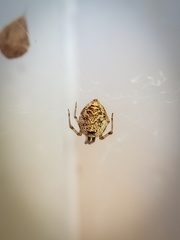
Species: Parasteatoda_tepidariorum